2010 Pichilemu earthquakes

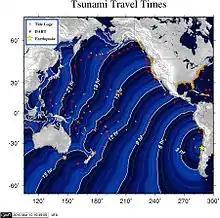
Travel time map of the tsunami triggered by the 11 March 2010 Pichilemu earthquake.

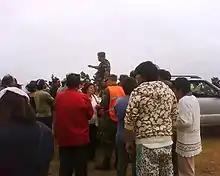
Army personnel at La Cruz Hill, Pichilemu, shortly after the earthquake occurred.

A Pacific-wide tsunami warning was not issued by the Pacific Tsunami Warning Center, although the organization pointed out the possibility of local tsunamis within of the epicentre, roughly the area between La Serena and Concepción. Half an hour after the first earthquake, the Hydrographic and Oceanographic Service of the Chilean Navy ("Servicio Hidrográfico y Oceanográfico de la Armada", SHOA) issued a tsunami warning for the area between Coquimbo and Los Lagos regions, as a way of "keeping people protected" against the possible occurrence of new tsunamis. President Piñera urged coastal residents to move to higher ground in case of a tsunami. Following the tsunami alert, thousands of residents of central Pichilemu fled to La Cruz Hill, with some of them staying there for several days, and received advice from members of the Army. People from the village of Cáhuil stayed at Cordón. The tsunami warning emitted by SHOA was lifted that same day at around .